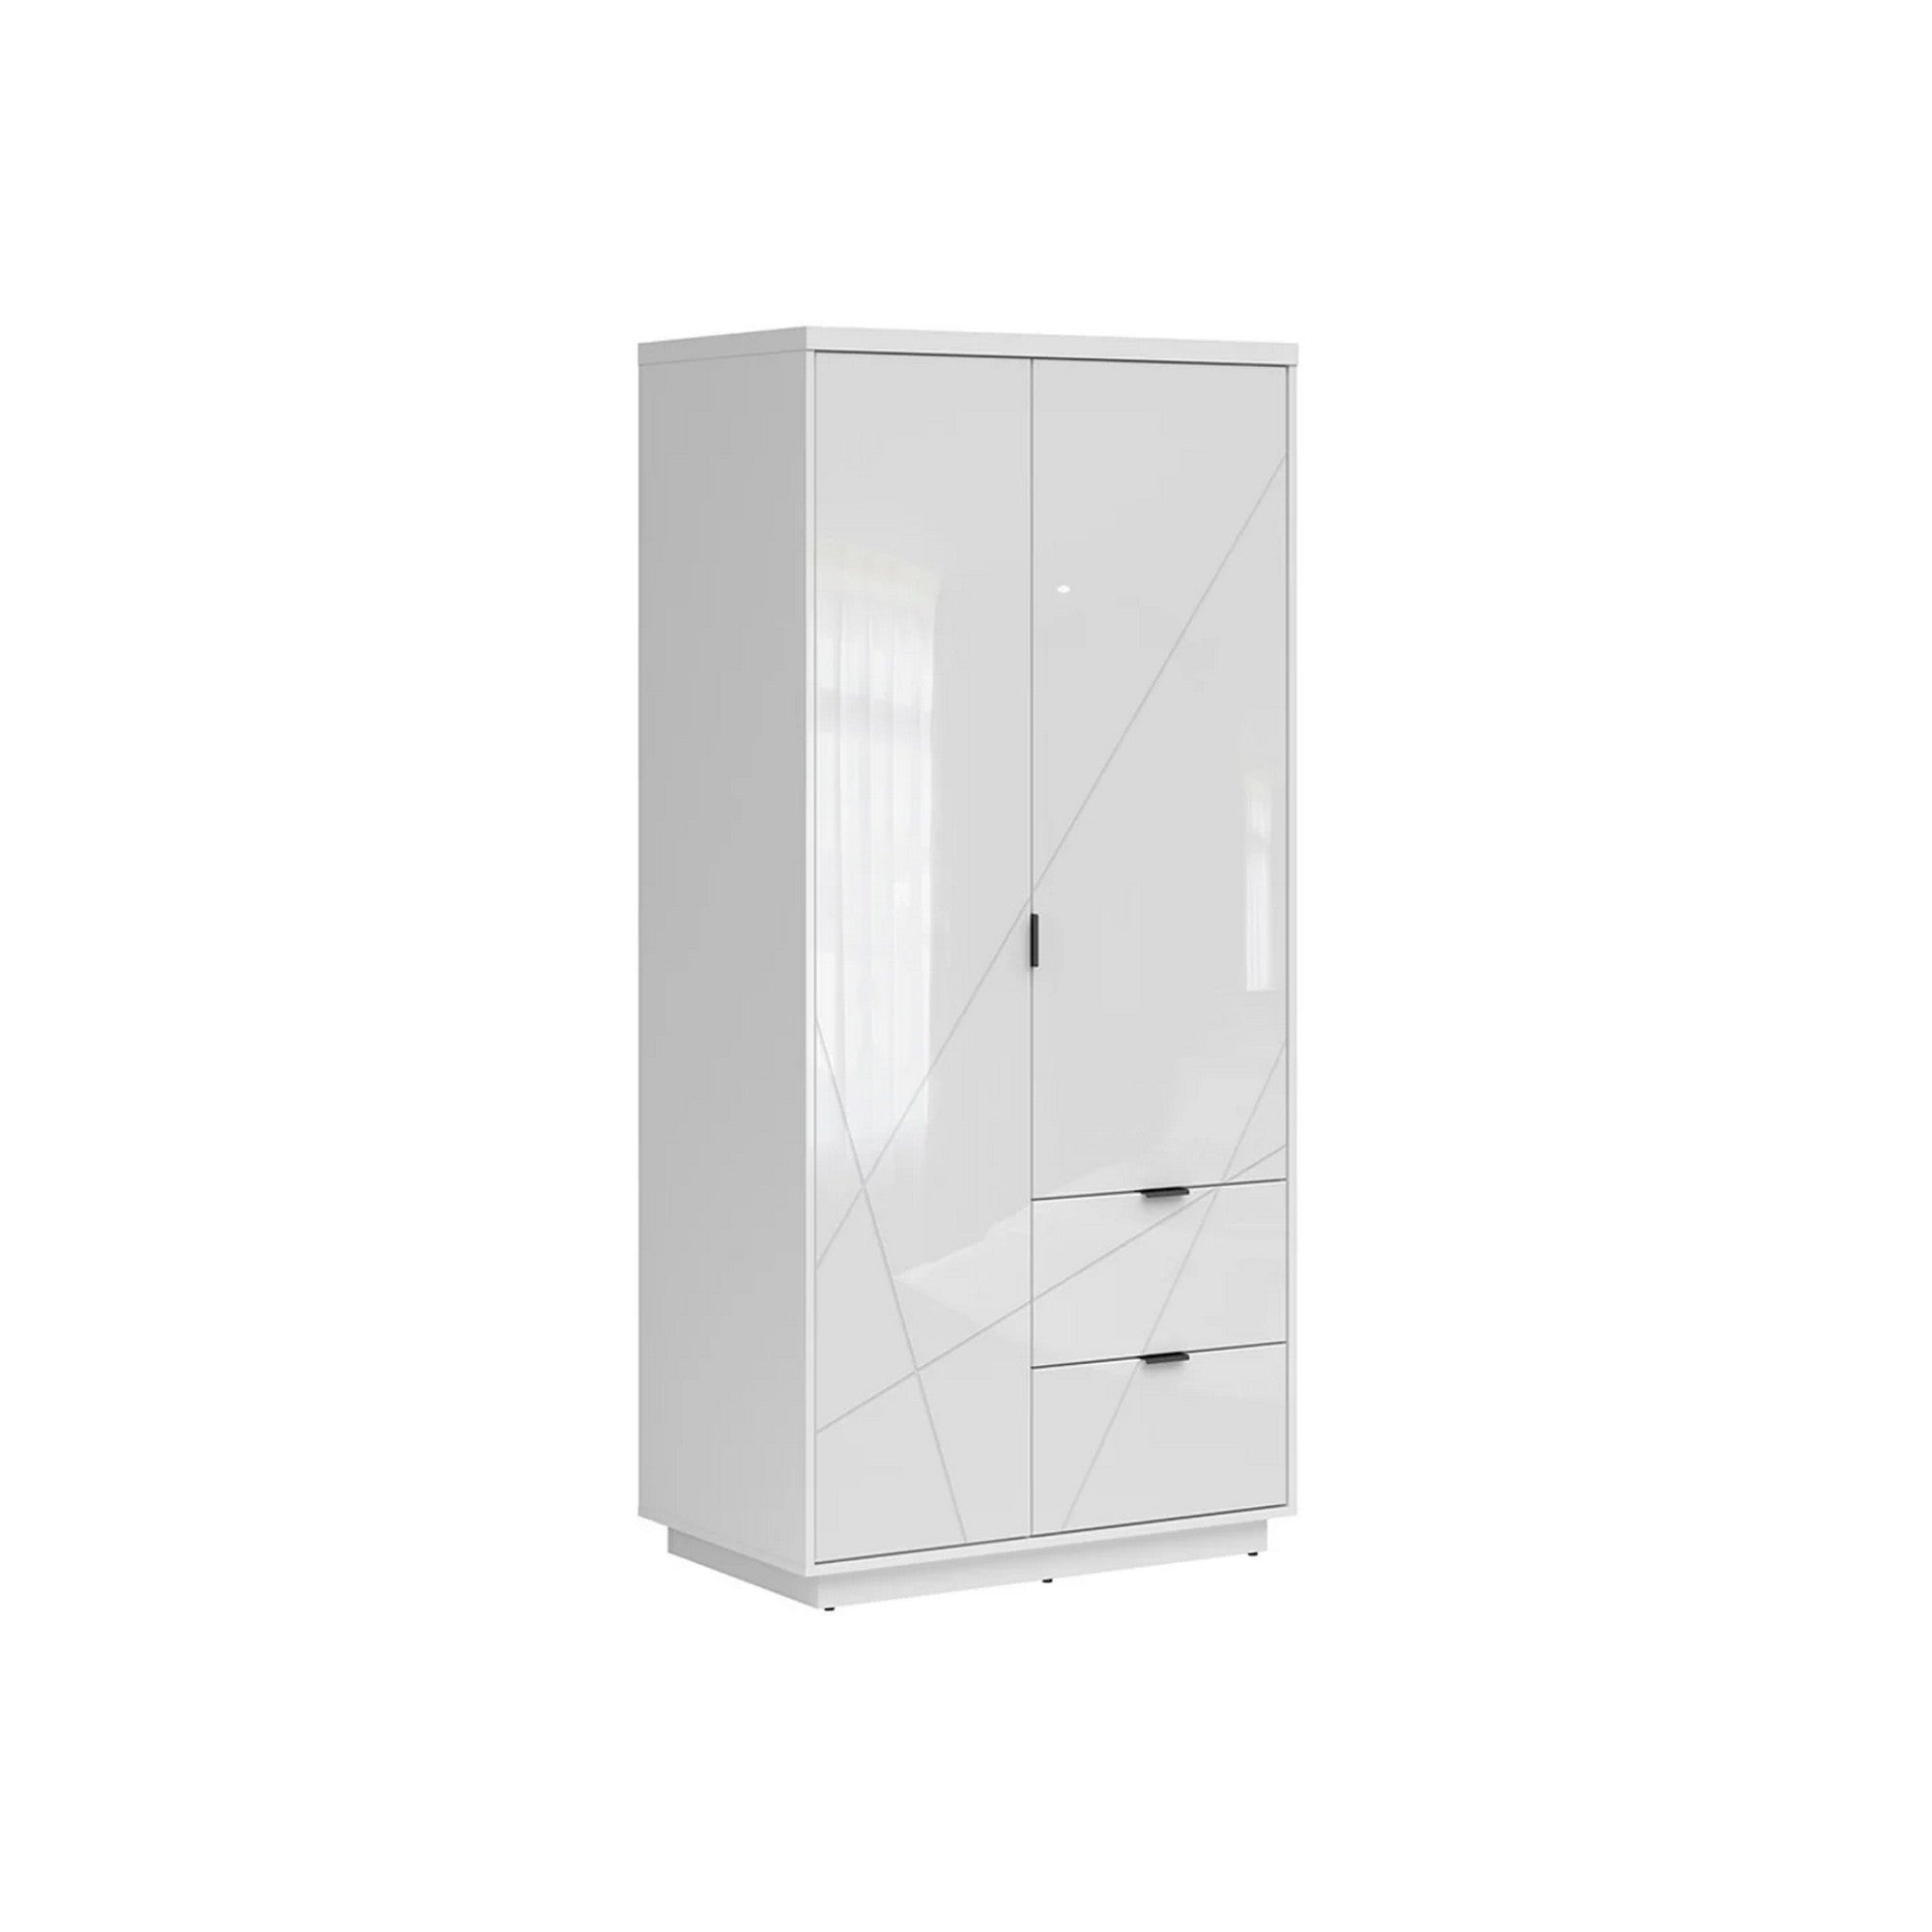
Dulap FORN, alb lucios, PAL, 94x56.5x200.5 cm
Brand: MOBILIER B2B-BR
DULAP FORN, ALB LUCIOS, PAL, 94X56.5X200.5 CM Dimensiuni: Lungime: 94 cm Adancime: 56.5 cm Inaltime: 200.5 cm Detalii tehnice: Produsul este realizat din PAL melaminat Culoare: alb lucios Cu 2 usi si 2 sertare Inchidere silentioasa Asamblare: Produsul nu este montat. Asamblarea este rapida si usoara, putand fi executata pe baza instructiunilor de montaj din colet. Utilizarea produsului: Mobila se curăță cu o lavetă sau cu un prosop de hârtie ușor umed. A se evita utilizarea produselor chimice, cu excepția celor special concepute pentru îngrijirea mobilei. Garantie 24 luni: Produsul este livrat cu o garantie de 24 de luni impotriva defectiunilor de fabricatie. Garantia nu acopera daunele cauzate de utilizarea neconforma a produsului si uzura naturala cauzata de utilizarea normala a produsului. Notă: Pretul afisat nu include montajul!
Category: Furniture > Cabinets & Storage > Armoires & Wardrobes > Hinged Door Wardrobes